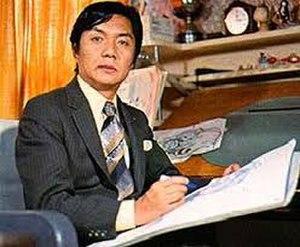
Tatsuo Yoshida, est un mangaka, auteur de tokusatsu et d'anime japonais, fondateur de la maison de production Tatsunoko.